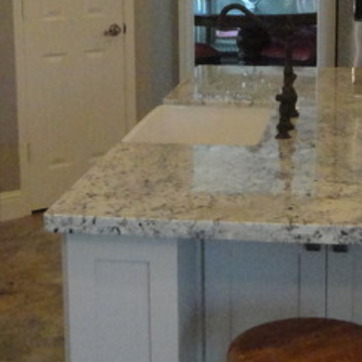
Material: polishedstone